Mélinda Hennaoui

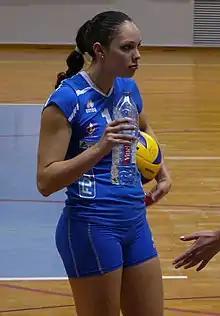
Hennaoui in 2011

Melinda Raissa Hennaoui (born March 18, 1990) is an Algerian female volleyball player. She was part of the Algeria women's national volleyball team.